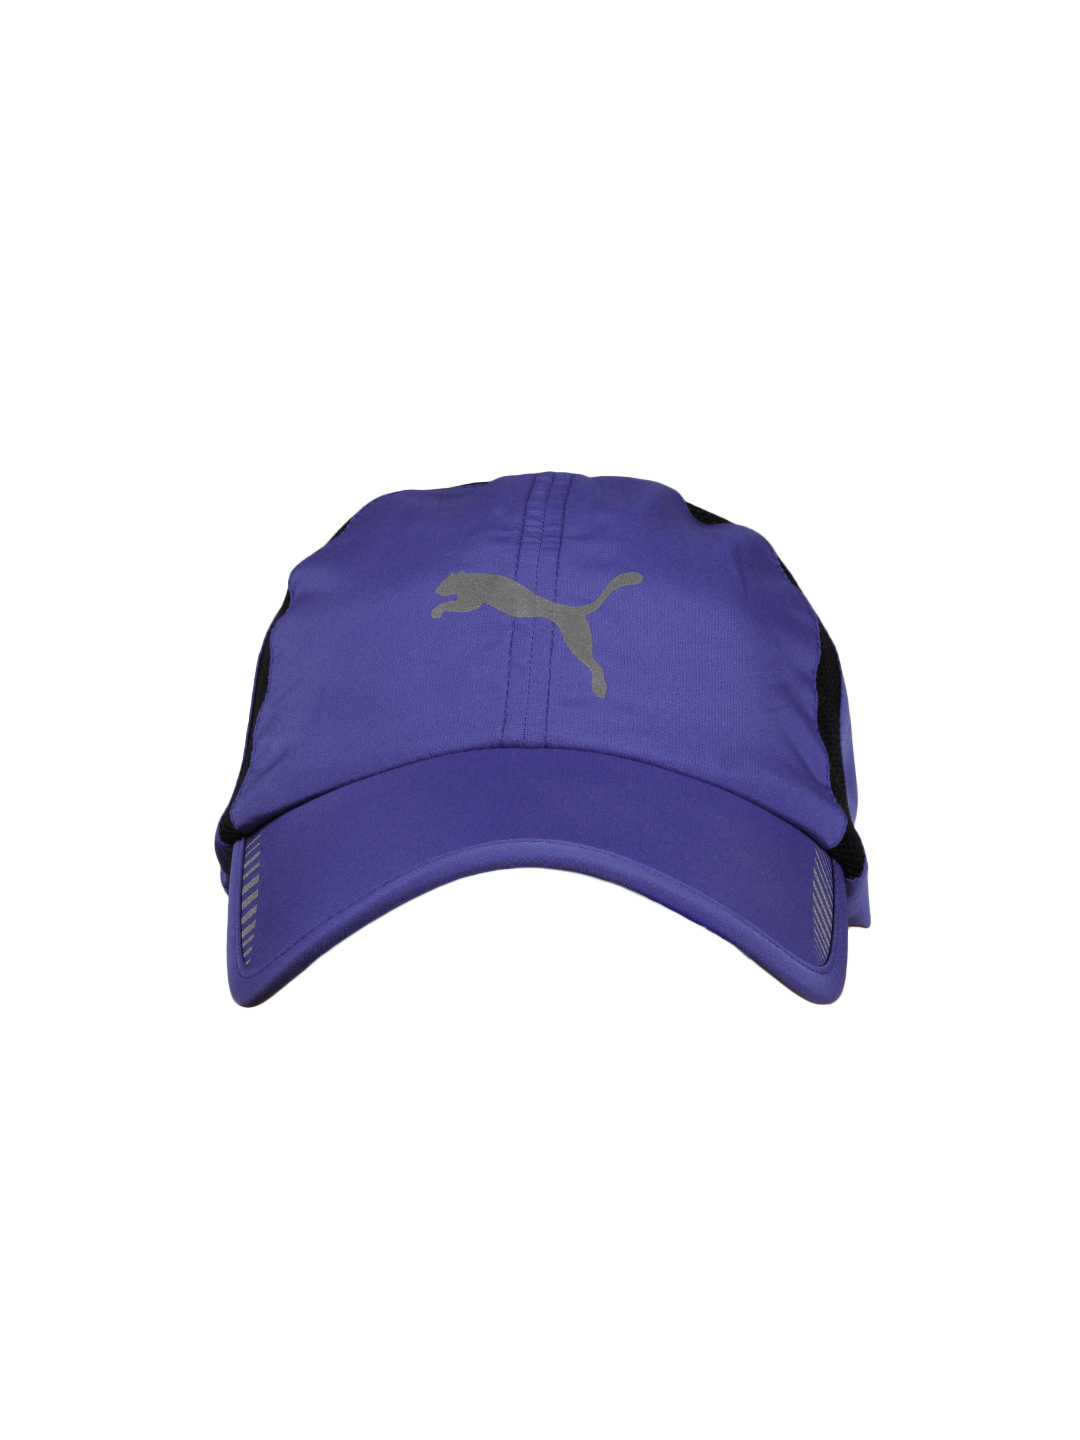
Puma Unisex Blue Complete Running Cap
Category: Accessories / Headwear / Caps
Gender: Unisex
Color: Blue
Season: Summer 2012
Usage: Casual